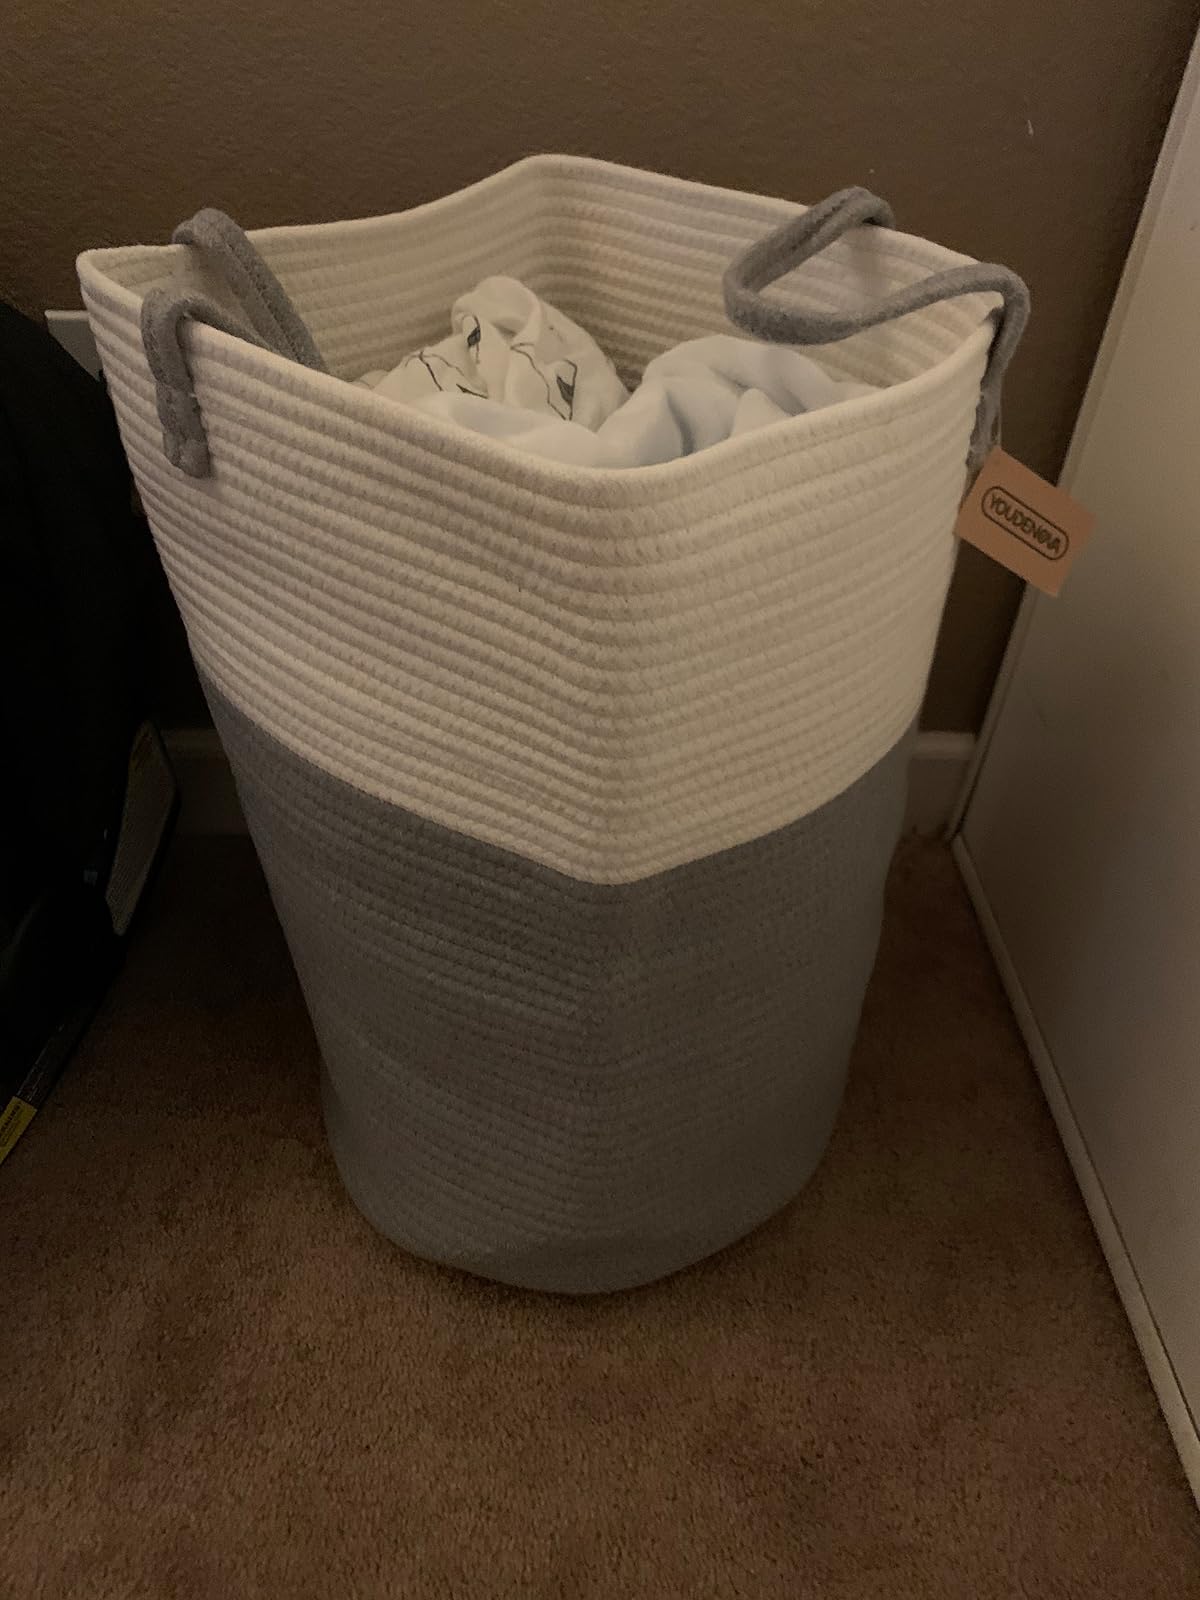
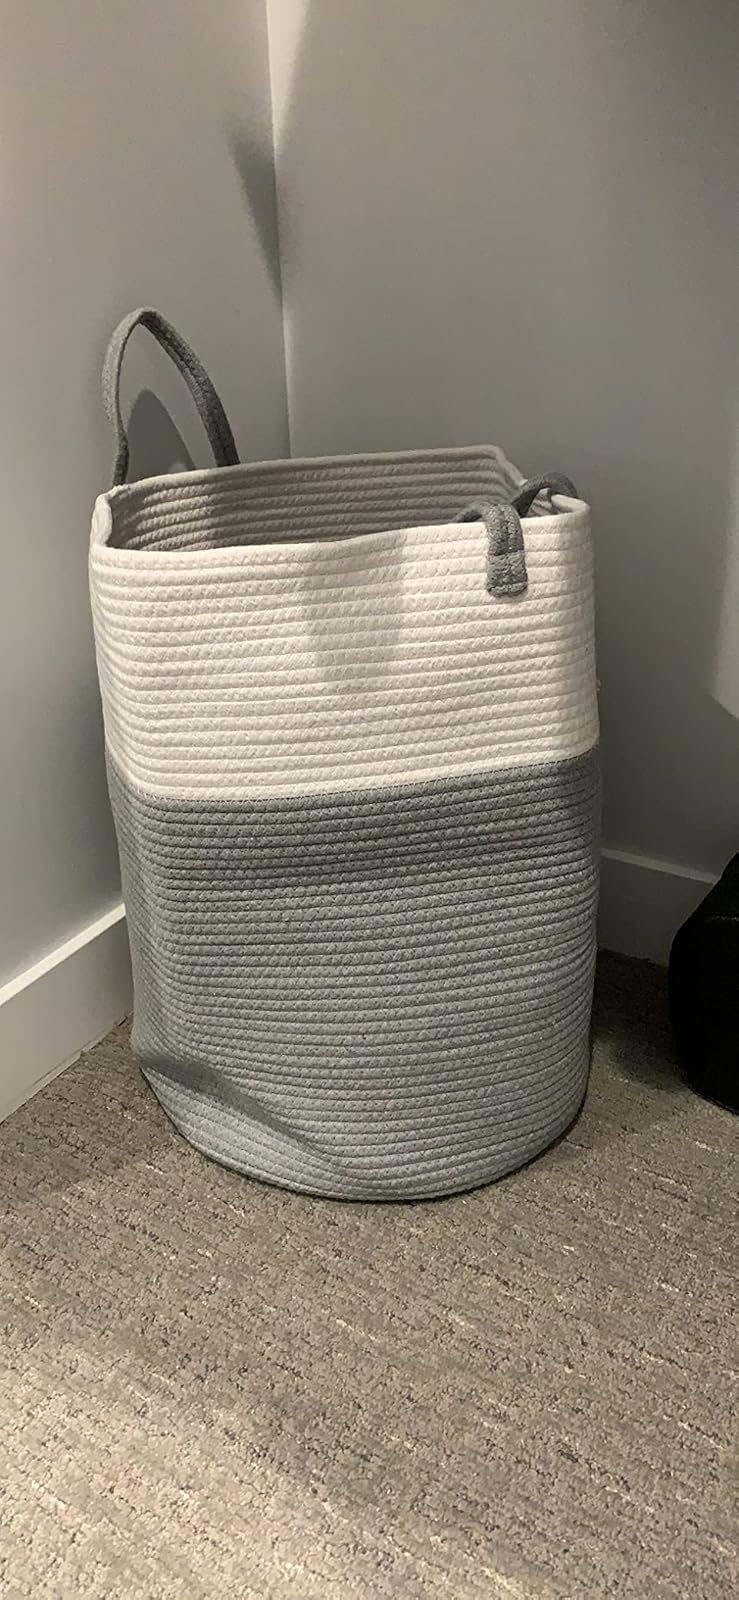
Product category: items_hamper
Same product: yes